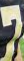
Number: 7